2006 United States House of Representatives elections in Alabama

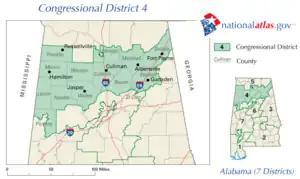

In this north Alabama district, the fifth-most conservative in the United States, incumbent Republican Congressman Robert Aderholt won a sixth term in Congress over Democratic nominee Barbara Bobo, defeating her with over seventy percent of the vote.